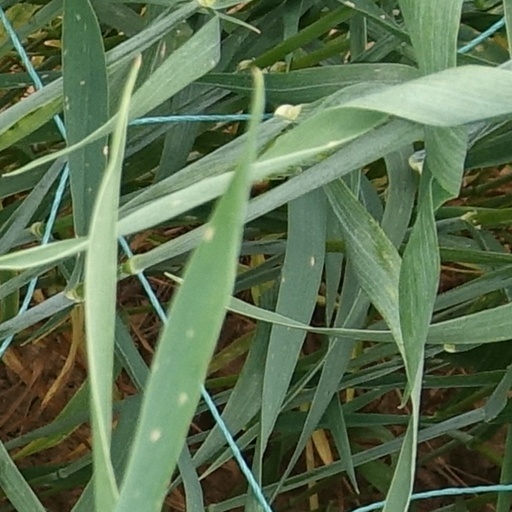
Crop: wheat